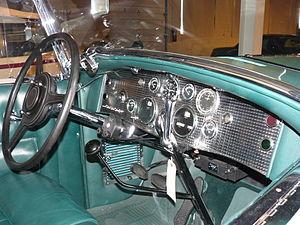
Musée d'Auburn
Duesenberg est une entreprise de construction automobile américaine du début du XXᵉ siècle.